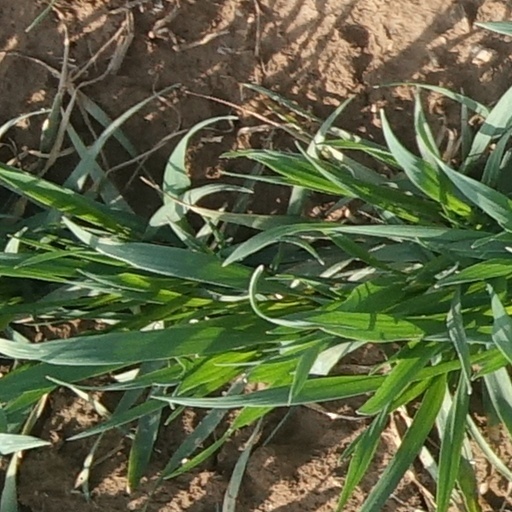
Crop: wheat